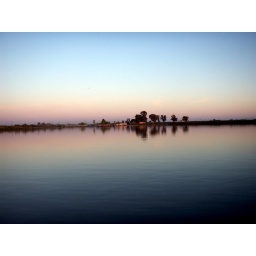
Sun was setting and the colors in the water &amp;amp; sky were amazing!